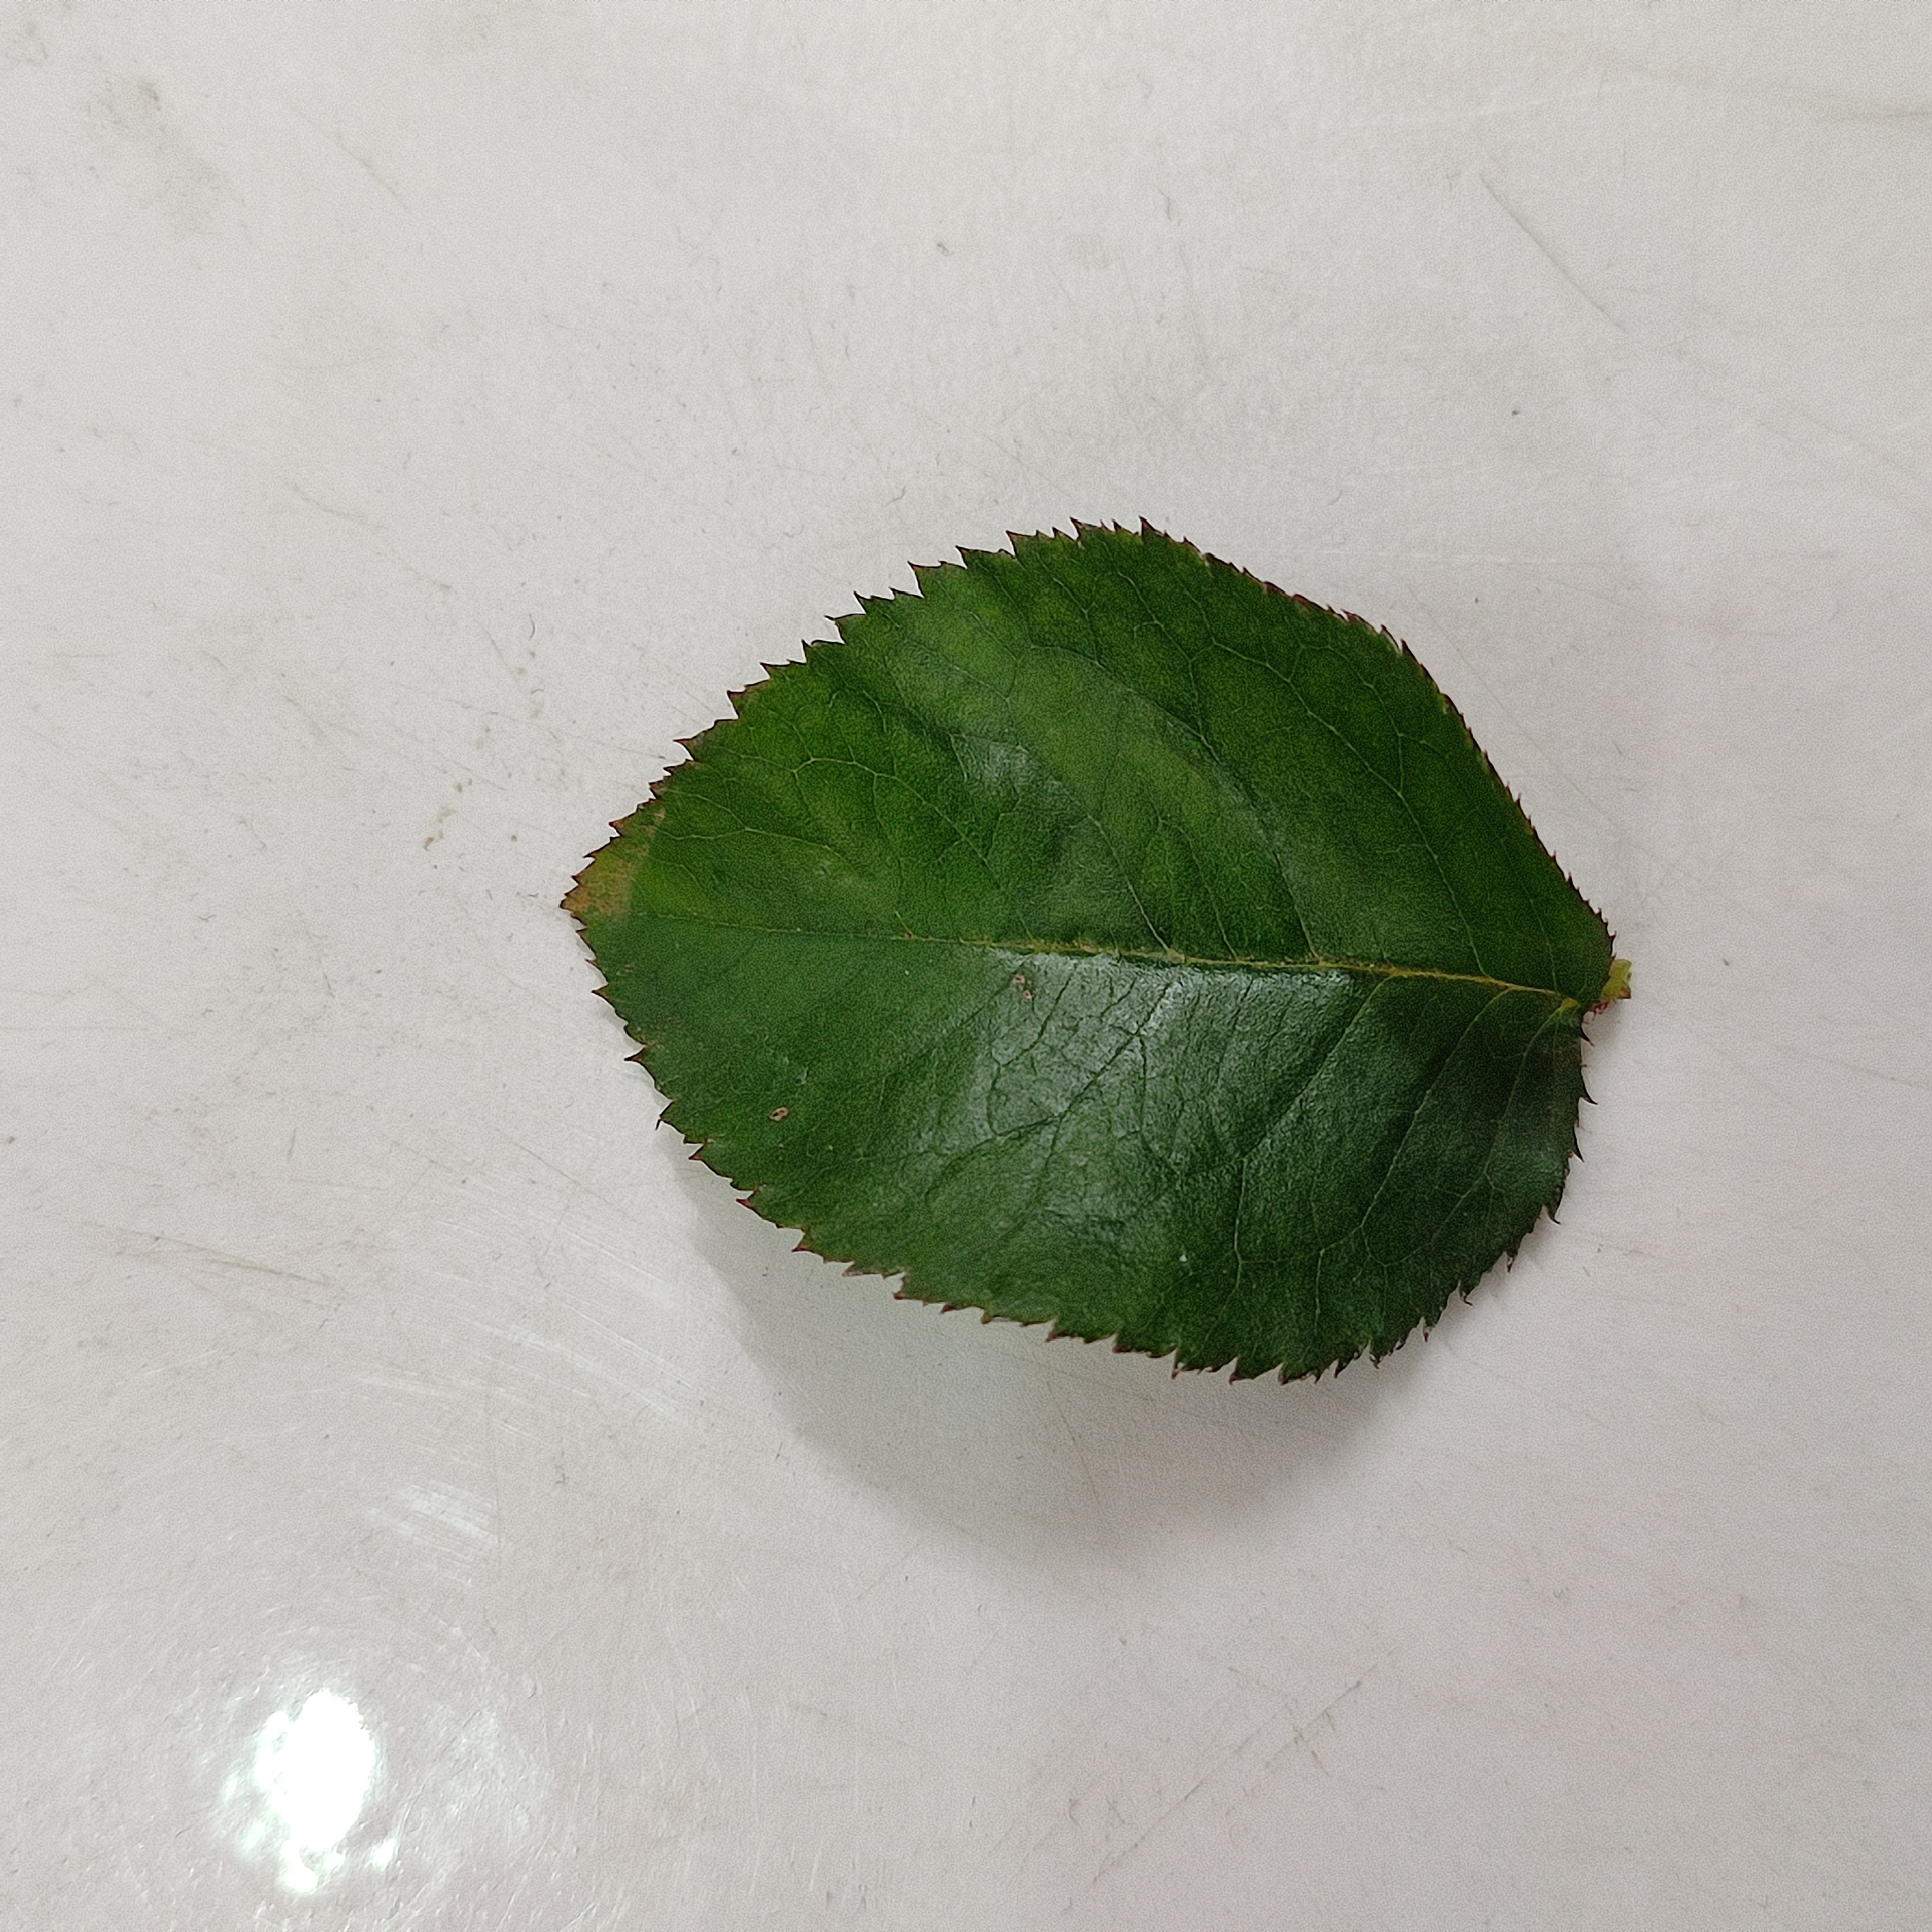
Label: Healthy Leaf